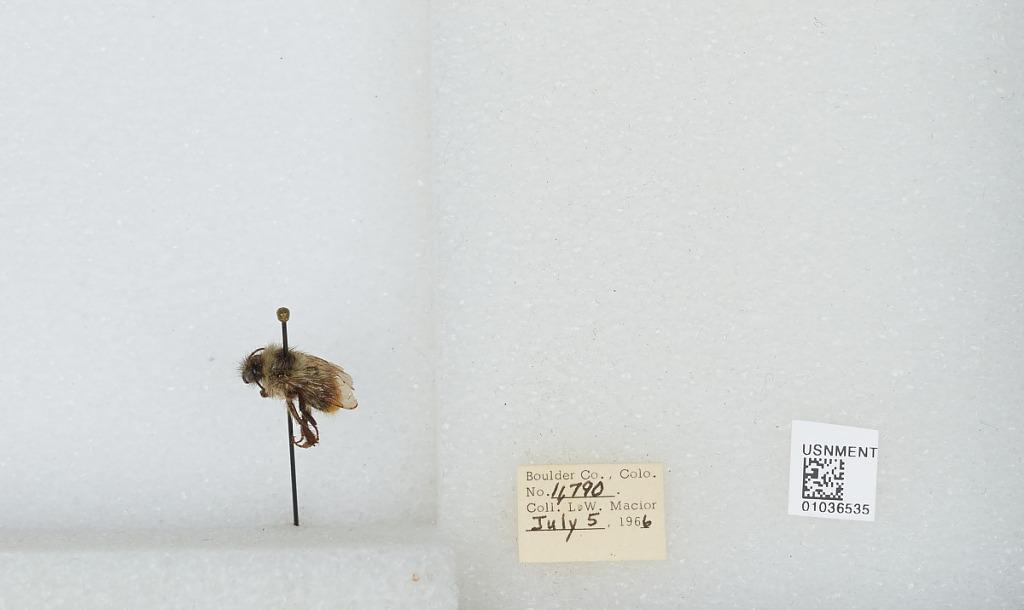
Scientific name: Bombus (Pyrobombus) mixtus Cresson
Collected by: L. Macior
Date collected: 1966-7-5
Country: United States
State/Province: Colorado
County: Boulder
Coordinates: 40.015, -105.27